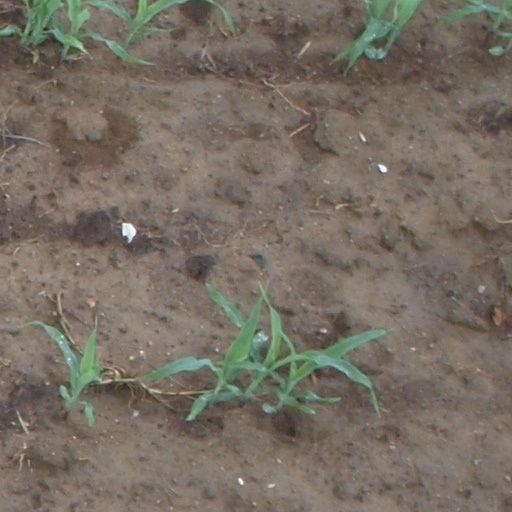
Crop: maize; corn